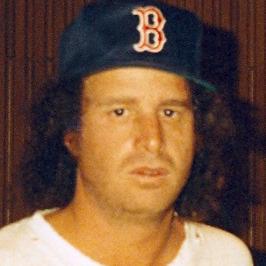
Age: 38